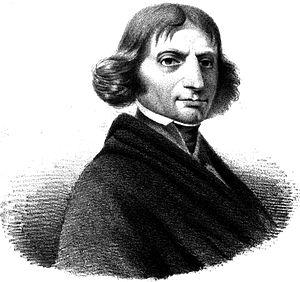
Jean-Simon Le Bouteux, dit Berthélemy, né le 5 mars 1743 à Laon, et mort le 1ᵉʳ mars 1811 à Paris, est un peintre français.